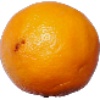
Label: lemon_meyer